Fourth of July Celebration in Centre Square

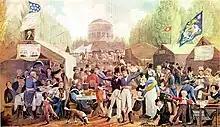
1819 Krimmel painting of a Fourth of July celebration on Centre Square, Philadelphia

Krimmel painted a sequel in 1819. Likewise entitled "Fourth of July Celebration in Centre Square", this work features more patriotic and kinetic imagery, including a portrait of George Washington beneath an American flag, a painting of the Battle of New Orleans mounted below a Pennsylvania regimental flag, several men in military dress uniforms, and troops on parade in the background. Latrobe's pump house looms in the background as a symbol of Philadelphia's eminence.